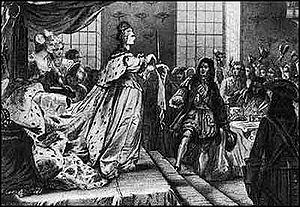
1730 est une année commune commençant un dimanche.